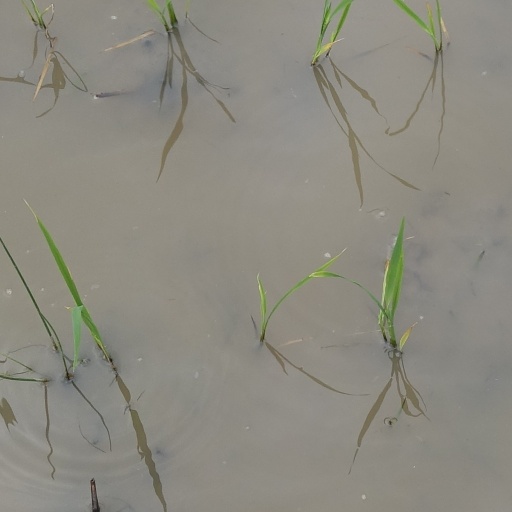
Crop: rice